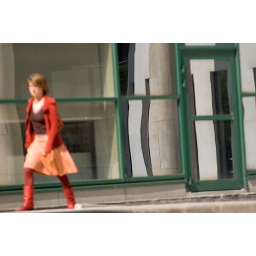
Girl in front of glass building